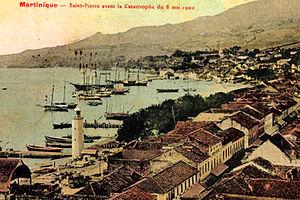
Martinique Saint-Pierre avant 1902
Saint-Pierre est une commune française et une sous-préfecture du département de la Martinique. Saint-Pierre est située à 31 km au nord de Fort-de-France sur la côte caraïbe au sud-ouest de la montagne Pelée. Ses habitants sont appelés les Pierrotains et les Pierrotines.
L'éruption de la montagne Pelée en 1902 est une éruption volcanique, la plus meurtrière du XXᵉ siècle ; sa nuée ardente paroxystique du 8 mai 1902 reste célèbre pour avoir en quelques minutes : entièrement détruit ce qui était alors la plus grande ville de l’île française de la Martinique, Saint-Pierre, décimé ses habitants — plus de 30 000 personnes soit 1/5ᵉ de la population de l’île, seulement trois rescapés certifiés — et coulé une vingtaine de navires marchands. Cette éruption explosive est la catastrophe la plus meurtrière du XXᵉ siècle en France et l'éruption volcanique la plus meurtrière au monde depuis celle du Krakatoa en 1883. La destruction de la ville et de ses alentours était inévitable, mais ses habitants et de nombreux marins ont été les victimes de décisions politiques et administratives sur instructions ministérielles : refus par le gouverneur de la Martinique, Louis Mouttet, de faire évacuer la ville et de laisser appareiller les navires ancrés dans la rade afin d’assurer le second tour de l’élection législative du 11 mai.
La place Bertin est la place principale de la ville de Saint-Pierre en Martinique, et était le centre des activités commerciales et portuaires de la ville avant l'éruption de la montagne Pelée en 1902.
Méwilo est un jeu vidéo d'aventure conçu par Muriel Tramis et édité par Coktel Vision en 1987, sur Amstrad CPC, TO7, Amiga, Atari ST et DOS. Le jeu a été écrit en collaboration avec Patrick Chamoiseau et dessiné par Philippe Truca. En France, le jeu était vendu avec la recette du calalou et une cassette audio du groupe Malavoi.